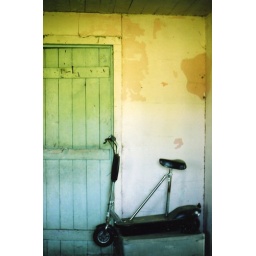
house on river road with dead body in it.